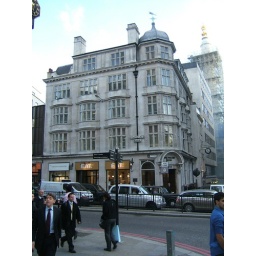
Almost every male wears a blue suit in London; at least by day.